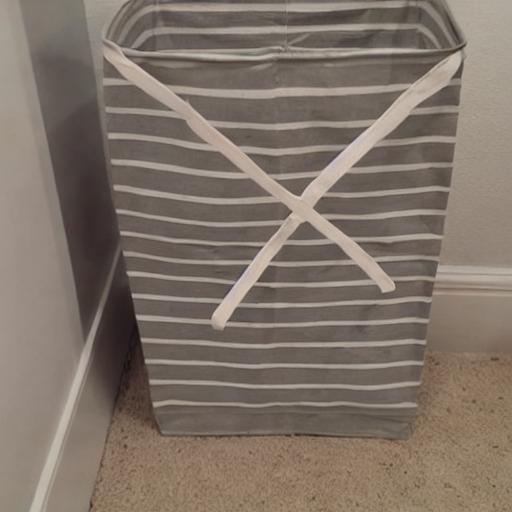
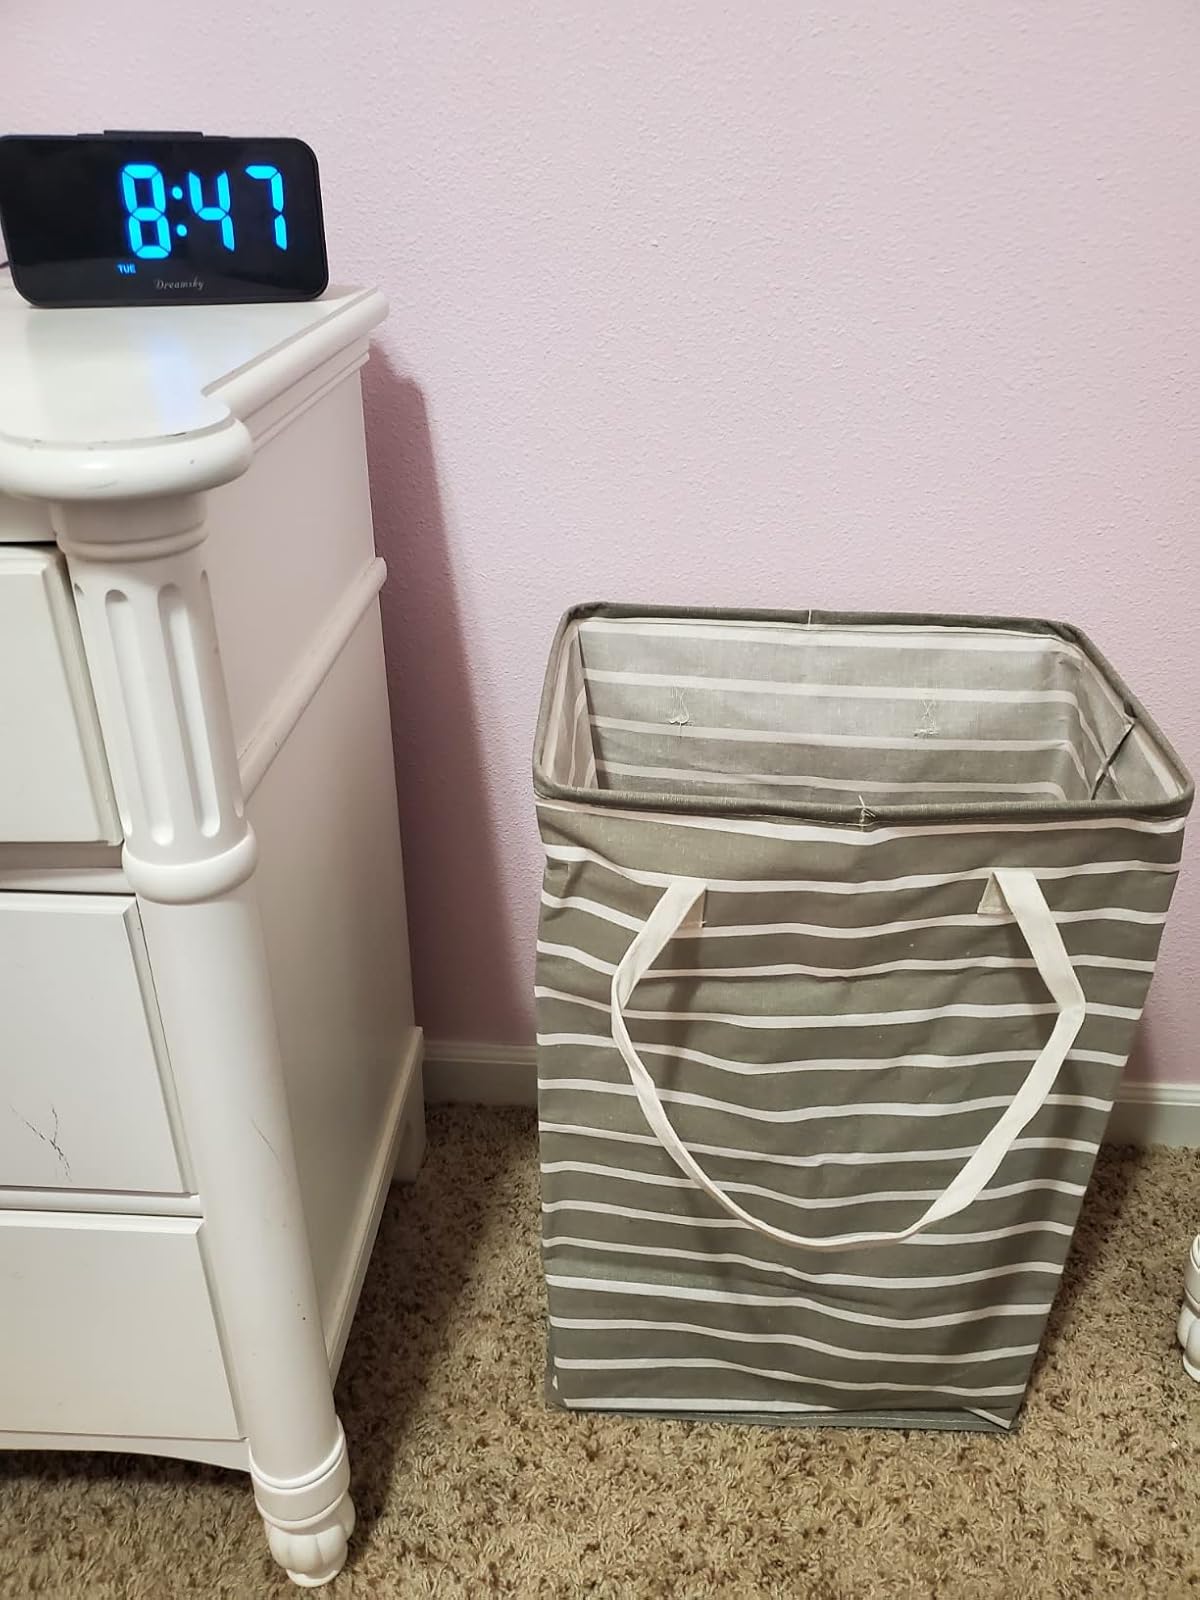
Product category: items_hamper
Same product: no